Dazzler (Marvel Comics)

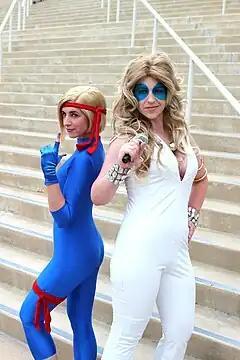
Fans cosplaying as Dazzler.

Jerry Stanford of "CBR.com" referred to Dazzler as a "compelling hero," writing, "Dazzler has a fan following strong enough to keep a strong demand for her in the X-Men family of titles. Although her creation is mired in a failed cross-media event with a record company, her legacy in comics is achieving greatness despite her crass origins. Although much of her early adventures are trite, she went on to fame as one of the X-Men." Mike Avila of "Syfy" described Dazzler as "one of Marvel’s most unique and even notorious characters," writing, "After Dazzler headlined her own comic book series, Claremont further developed her as a member of the X-Men. She’s no longer quite as prevalent as she used to be, but Dazzler still has a devoted fan following 40 years after her debut." Chris Condry of "Looper" found Dazzler to be "worthy of more film time and fandom," asserting, "If Alison Blaire, aka Dazzler, were a real person, we daresay that she would be the most iconic woman on Earth. Blaire's day job, or more accurately night job, is as a world-famous pop star... Essentially, Dazzler is what would happen if Lady Gaga spent her free time as John Wick." Bradley Prom of "Screen Rant" called Dazzler one of the characters who would be perfect for their own animated series.